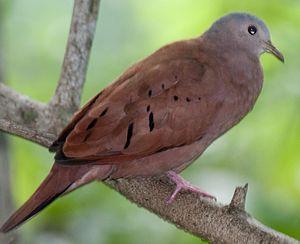
Les Columbiformes sont un ordre d'oiseaux constitué de deux familles dont une éteinte. La seule famille existante, celle des Columbidae, est constituée de 42 genres et 320 espèces.
La Colombe rousse est une espèce de petits oiseaux de la famille des Columbidae.